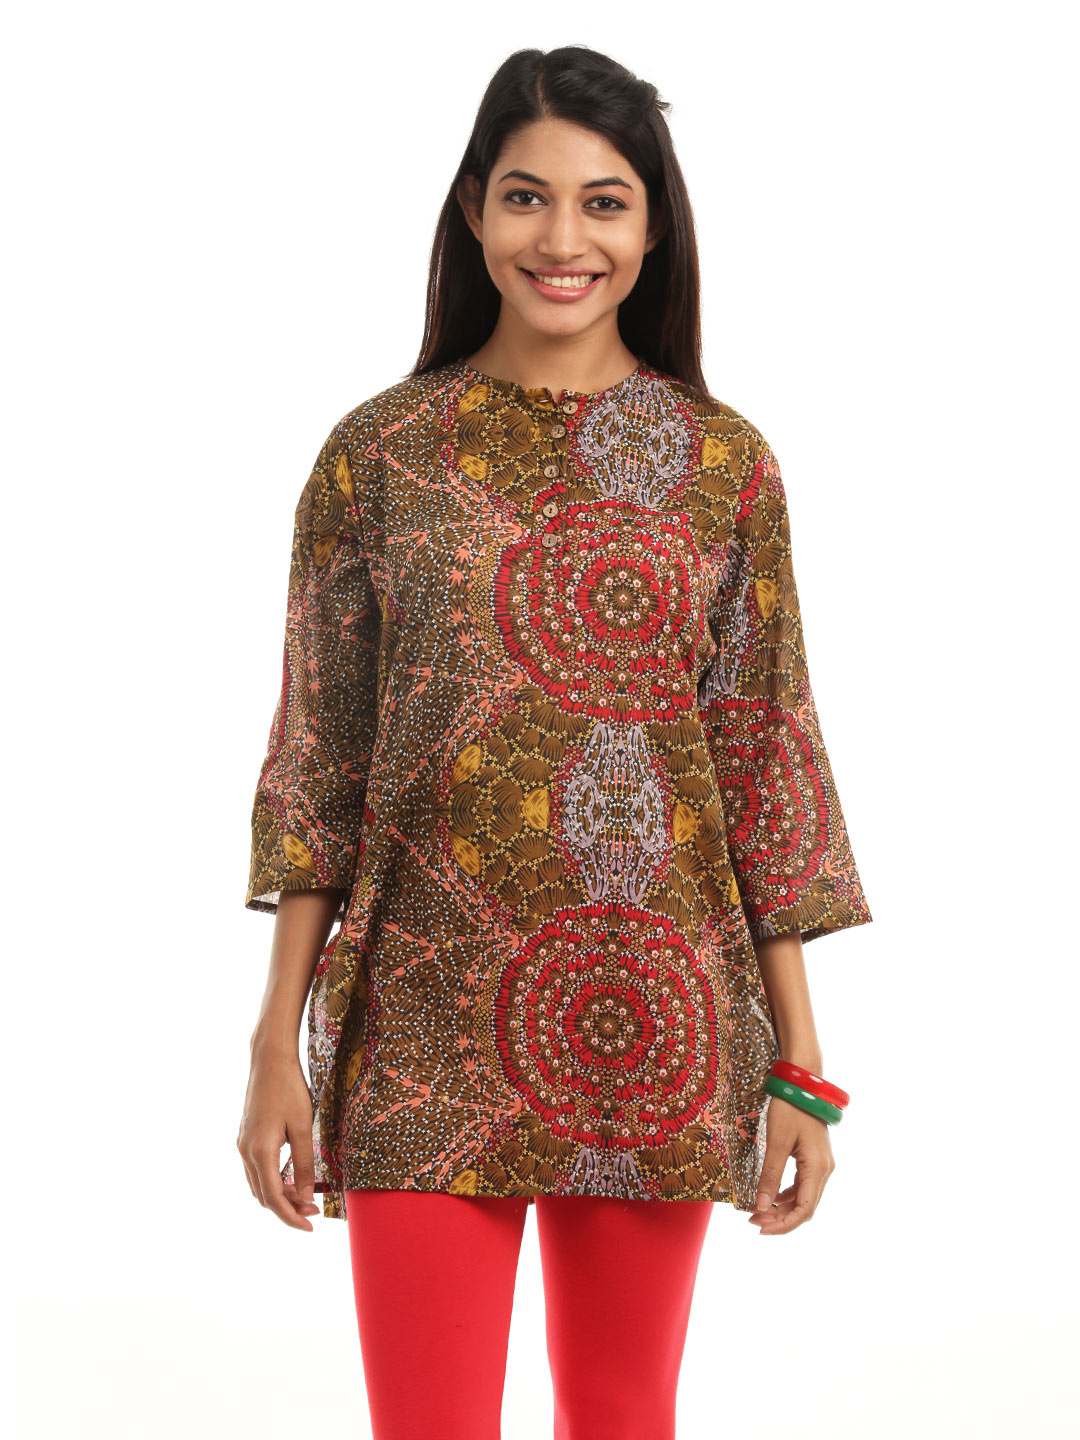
Shree Women Multi Coloured Kurti
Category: Apparel / Topwear / Kurtis
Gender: Women
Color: Multi
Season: Summer 2012
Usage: Ethnic